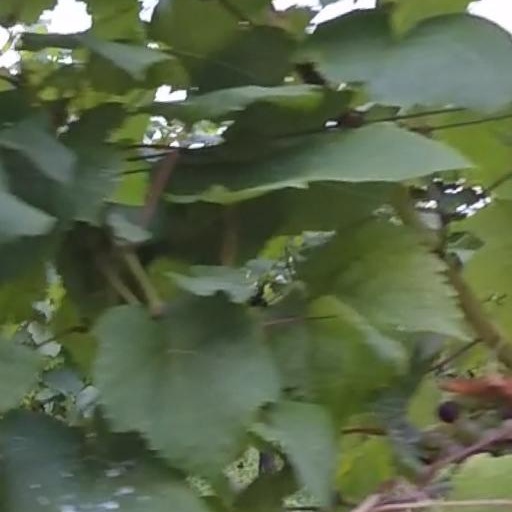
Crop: grape